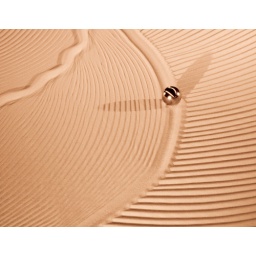
This metal ball traveled around paths in the sand by itself. Pretty cool. At the Maker Faire.